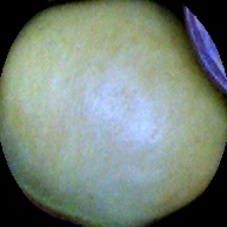
Label: Immature